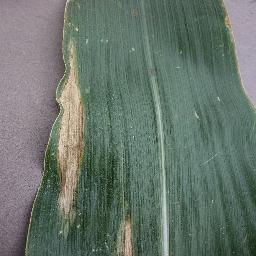
Label: Corn_(Maize)___Northern_Leaf_Blight